Interplanetary spaceflight

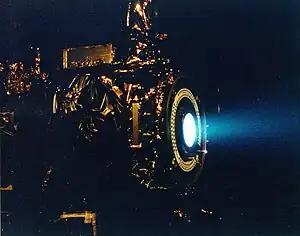
A xenon ion engine being tested at NASA's Jet Propulsion Laboratory, 1999

Aerobraking uses the atmosphere of the target planet to slow down. It was first used on the Apollo program where the returning spacecraft did not enter Earth orbit but instead used a S-shaped vertical descent profile (starting with an initially steep descent, followed by a leveling out, followed by a slight climb, followed by a return to a positive rate of descent continuing to splash-down in the ocean) through Earth's atmosphere to reduce its speed until the parachute system could be deployed enabling a safe landing. Aerobraking does not require a thick atmosphere – for example most Mars landers use the technique, and Mars' atmosphere is only about 1% as thick as Earth's.